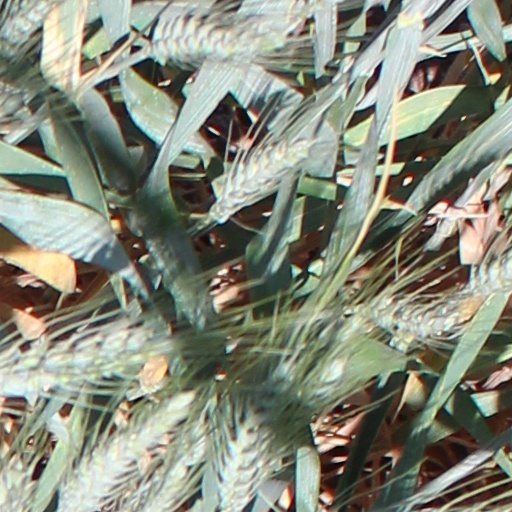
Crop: wheat